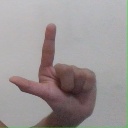
अक्षर: ल